Shubnikov–de Haas effect

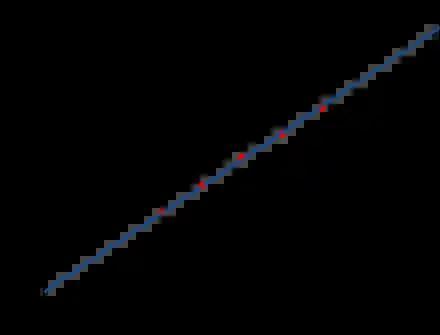
Fig 3: Inverse magnetic flux densities 1/"B" vs Shubnikov–De Haas minima as observed in highly doped BiSe

For a given sample, all factors including the electron density "n" on the right hand side of relationship are constant. When plotting the index "i" of an edge channel versus the reciprocal of its magnetic flux density 1/"B", one obtains a straight line with slope 2"e"/("nh"). Since the electron charge "e" is known and also the Planck constant "h", one can derive the electron density "n" of a sample from this plot.